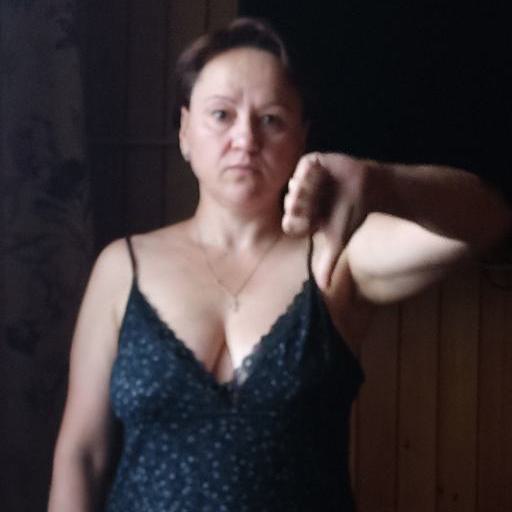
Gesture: dislike